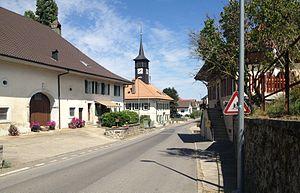
Seigneux dans la commune vaudoise de Valbroye en Suisse.
Seigneux est une localité et une ancienne commune suisse du canton de Vaud, située dans la commune de Valbroye et le district de la Broye-Vully.